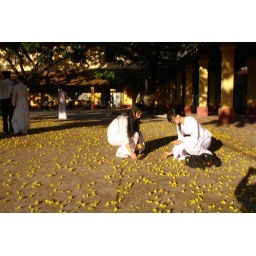
Pretend to be cute and romantic. Unfortunately, it looks like 2 wolves in sheep's clothing ;)